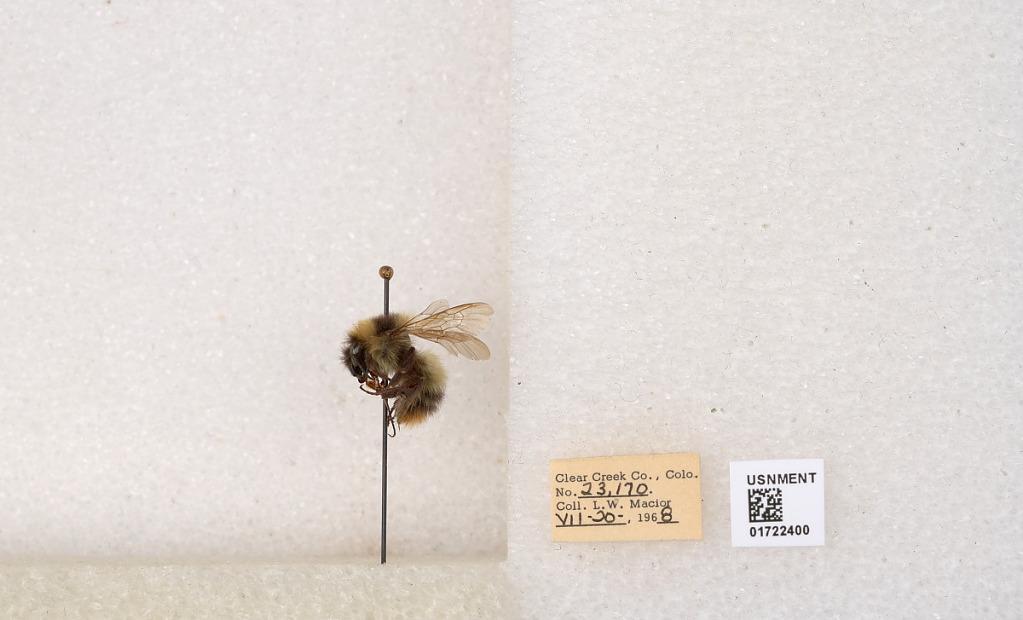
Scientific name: Bombus kirbyellus
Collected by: L. Macior
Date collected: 1968-7-20
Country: United States
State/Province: Colorado
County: Clear Creek
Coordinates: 39.6891, -105.644